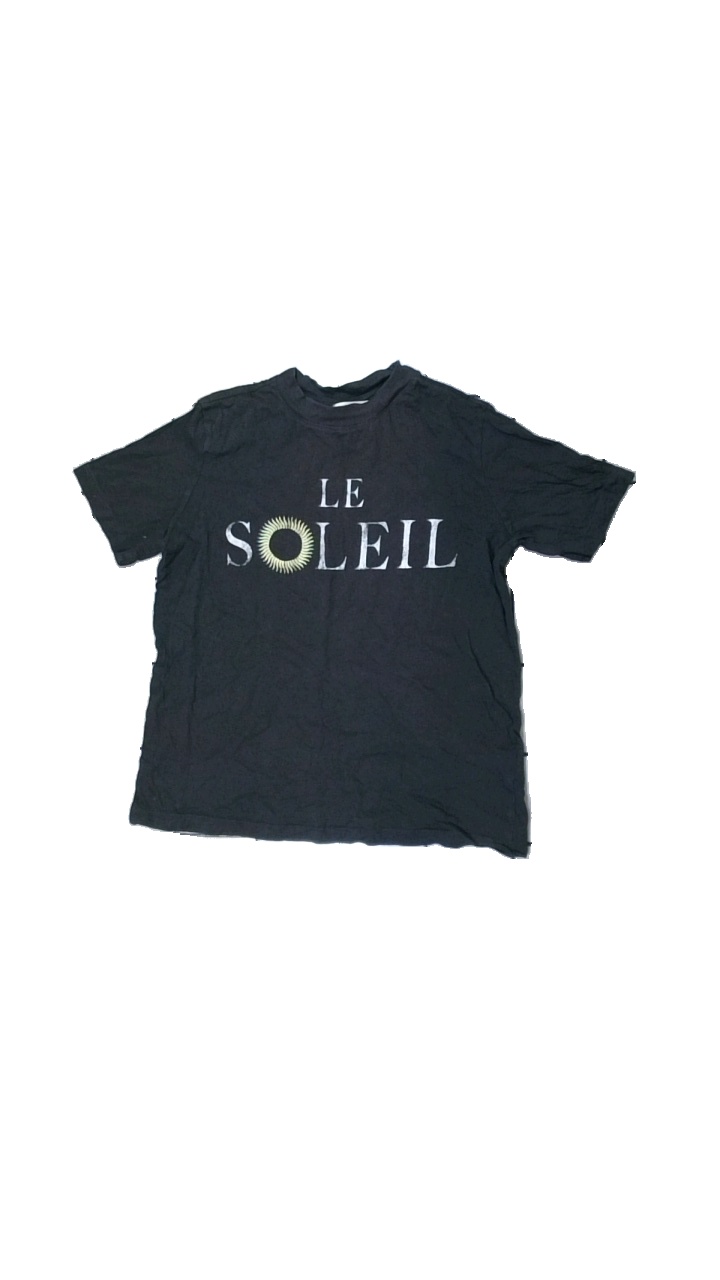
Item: T-shirt (Ladies)
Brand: H&m
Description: grå t-shirt med text fram, urtvättad
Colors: White, Grey, Yellow
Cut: Regular
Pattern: Other
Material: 100% cotton
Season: All
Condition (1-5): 2
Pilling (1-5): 2
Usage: Export
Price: <50